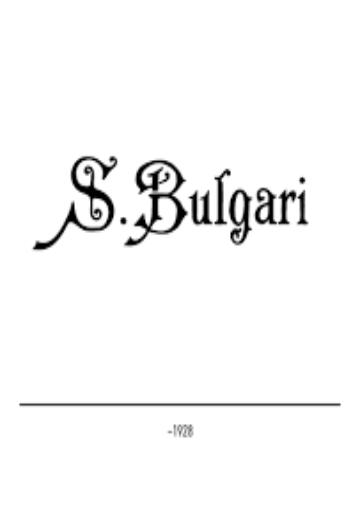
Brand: Bulgari
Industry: Clothes